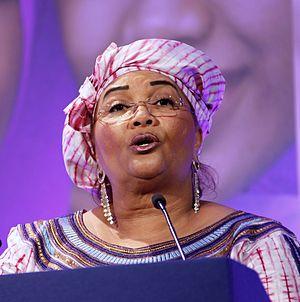
Chantal Compaoré, née Chantal Terrasson de Fougères est l'épouse franco-ivoirienne de l'ancien président burkinabè Blaise Compaoré. Née en Côte d'Ivoire, à partir de 1987, après être devenue la Première dame elle s'investit dans des œuvres caritatives au Burkina Faso. Son mari, qui a pris le pouvoir dans un coup d'État militaire sanglant en 1987 est renversé pendant le soulèvement du peuple burkinabé en 2014. Chantal Compaoré est ensuite forcée de fuir en exil dans son pays d'origine avec son époux.